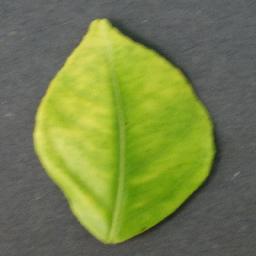
Label: Orange___Haunglongbing_(Citrus_greening)